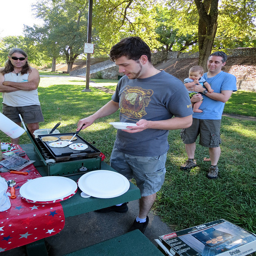
A man making pancakes at a picnic table.
People stand around an electric skillet while pancakes are made.
A man grills food while people stand around and watch.
A man makes pancakes on a griddle at a picnic table while people watch nearby.
A man standing over a griddle in a park.